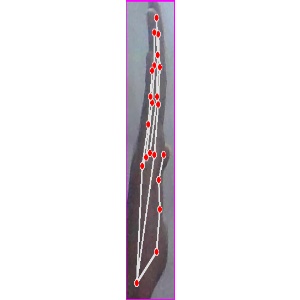
अक्षर: द